Kollam Port

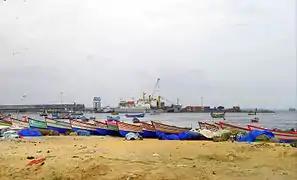
A distant view of Kollam Port from Thangassery harbour

The port was founded by Mar Abo with sanction from Udayamarthandavarma the Tamil king of the Venad in 825 as an alternative to reopening the inland seaport of Kore-ke-ni Kollam near Backare (Thevalakara) also known as Nelcynda and Tyndis to the Romans and the Greeks and Thondi to the Tamils and is also the foundation of the new city. It is also believed that Mar Abo actually volunteered to the Chera king to create a new seaport town near at Kollam instead of his request for renewing the almost vanishing Tyndis or Nelcynda inland seaport ( kore-ke-ni) at Kollam, lying idle without trade for a few centuries because of the Cheras being overrun by Pallavas in the 6th century AD ending the spice trade from Malabar coast. This allowed Mar Abo to stay for many decades in Chera kingdom and streamline Christian faith among the Nampoothiri Vaishnavites &Nair sub-castes in the St. Thomas tradition with Syrian liturgy as Reference for the Doctrine of Trinity without replacing the Sanskrit and Vedic prayers. The Chinese traders were one of the oldest foreign communities